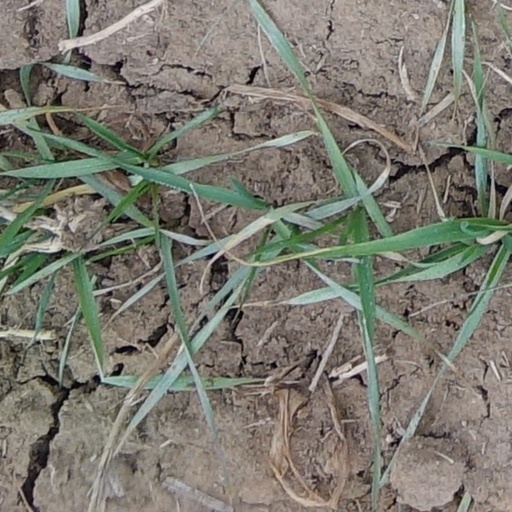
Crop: wheat